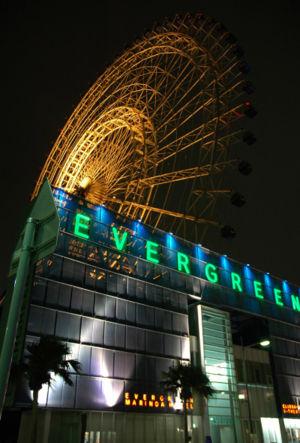
La Sky Dream Fukuoka était une grande roue emblématique située à Fukuoka au Japon, active de 2001 à septembre 2009.